Rail transport in Cameroon

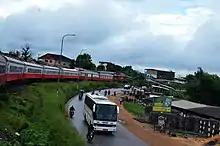
A train in circulation in Douala

Rail transport in Cameroon is primarily operated by Camrail, a subsidiary of Bolloré Africa Logistics.